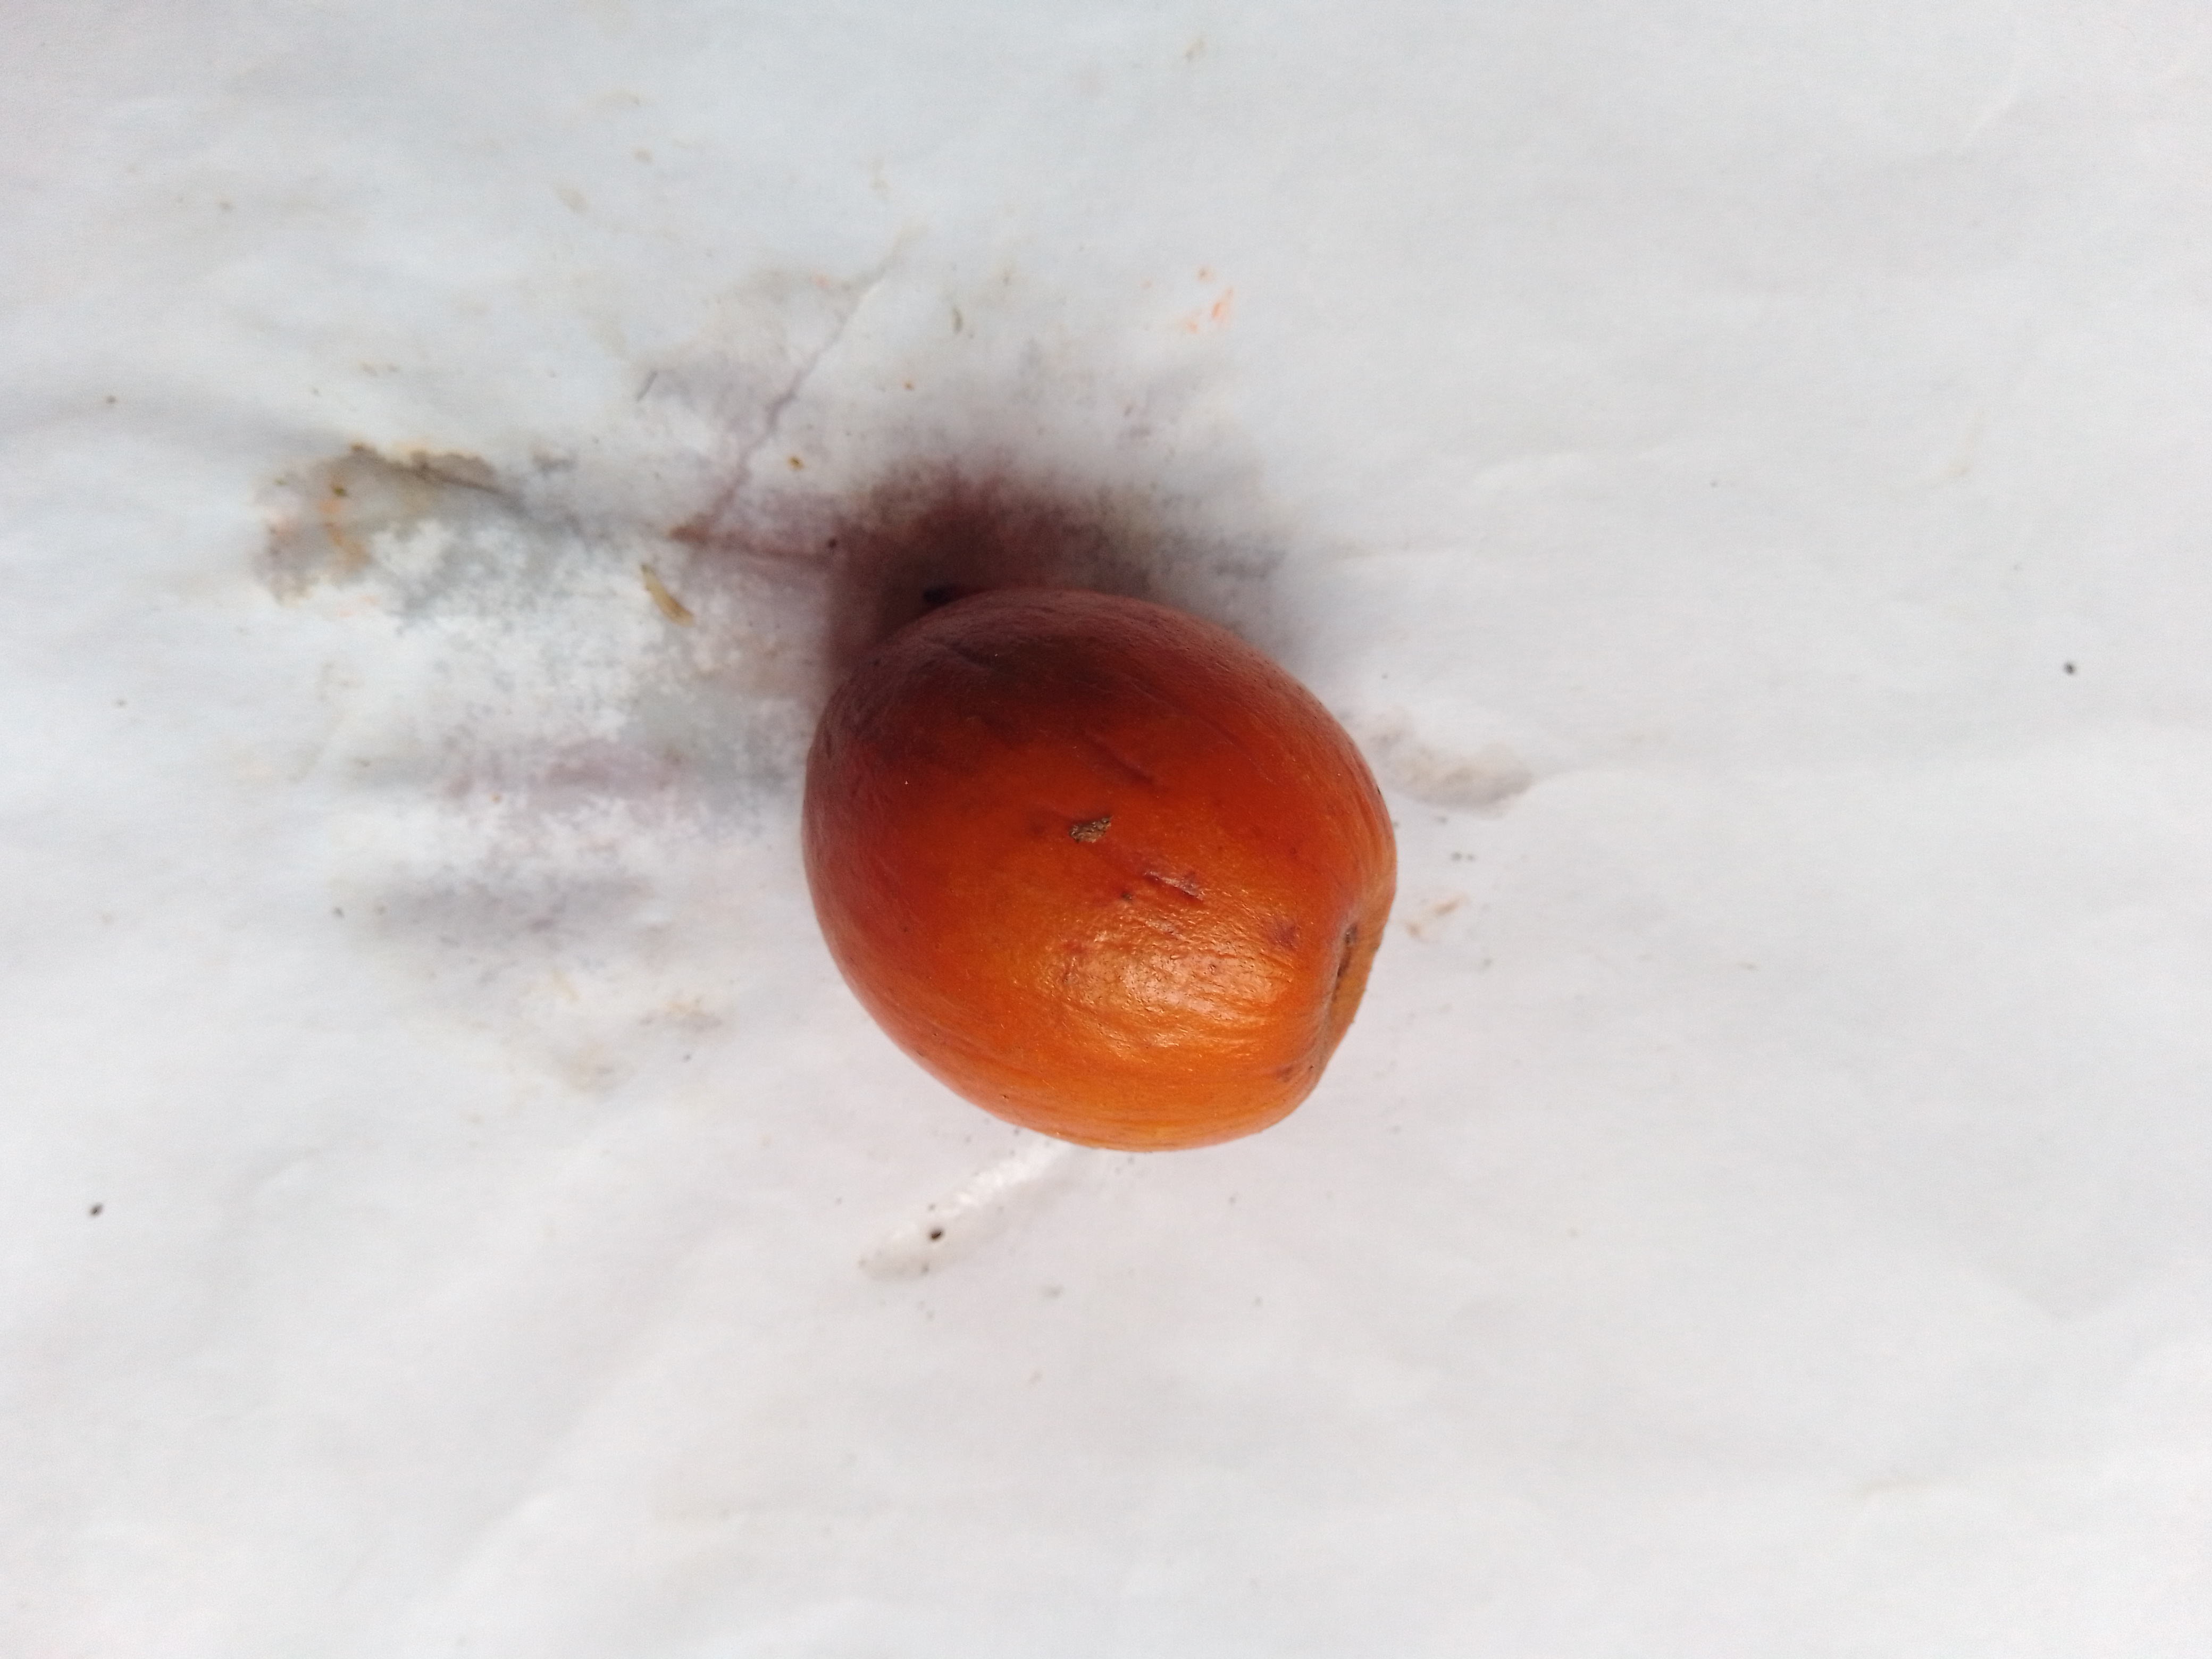
Fruit: jujube
Condition: rotten